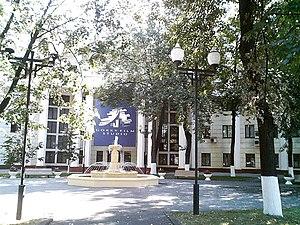
Gorki Film Studio est une société de production et de distribution de films établie à Moscou fondée en 1915.